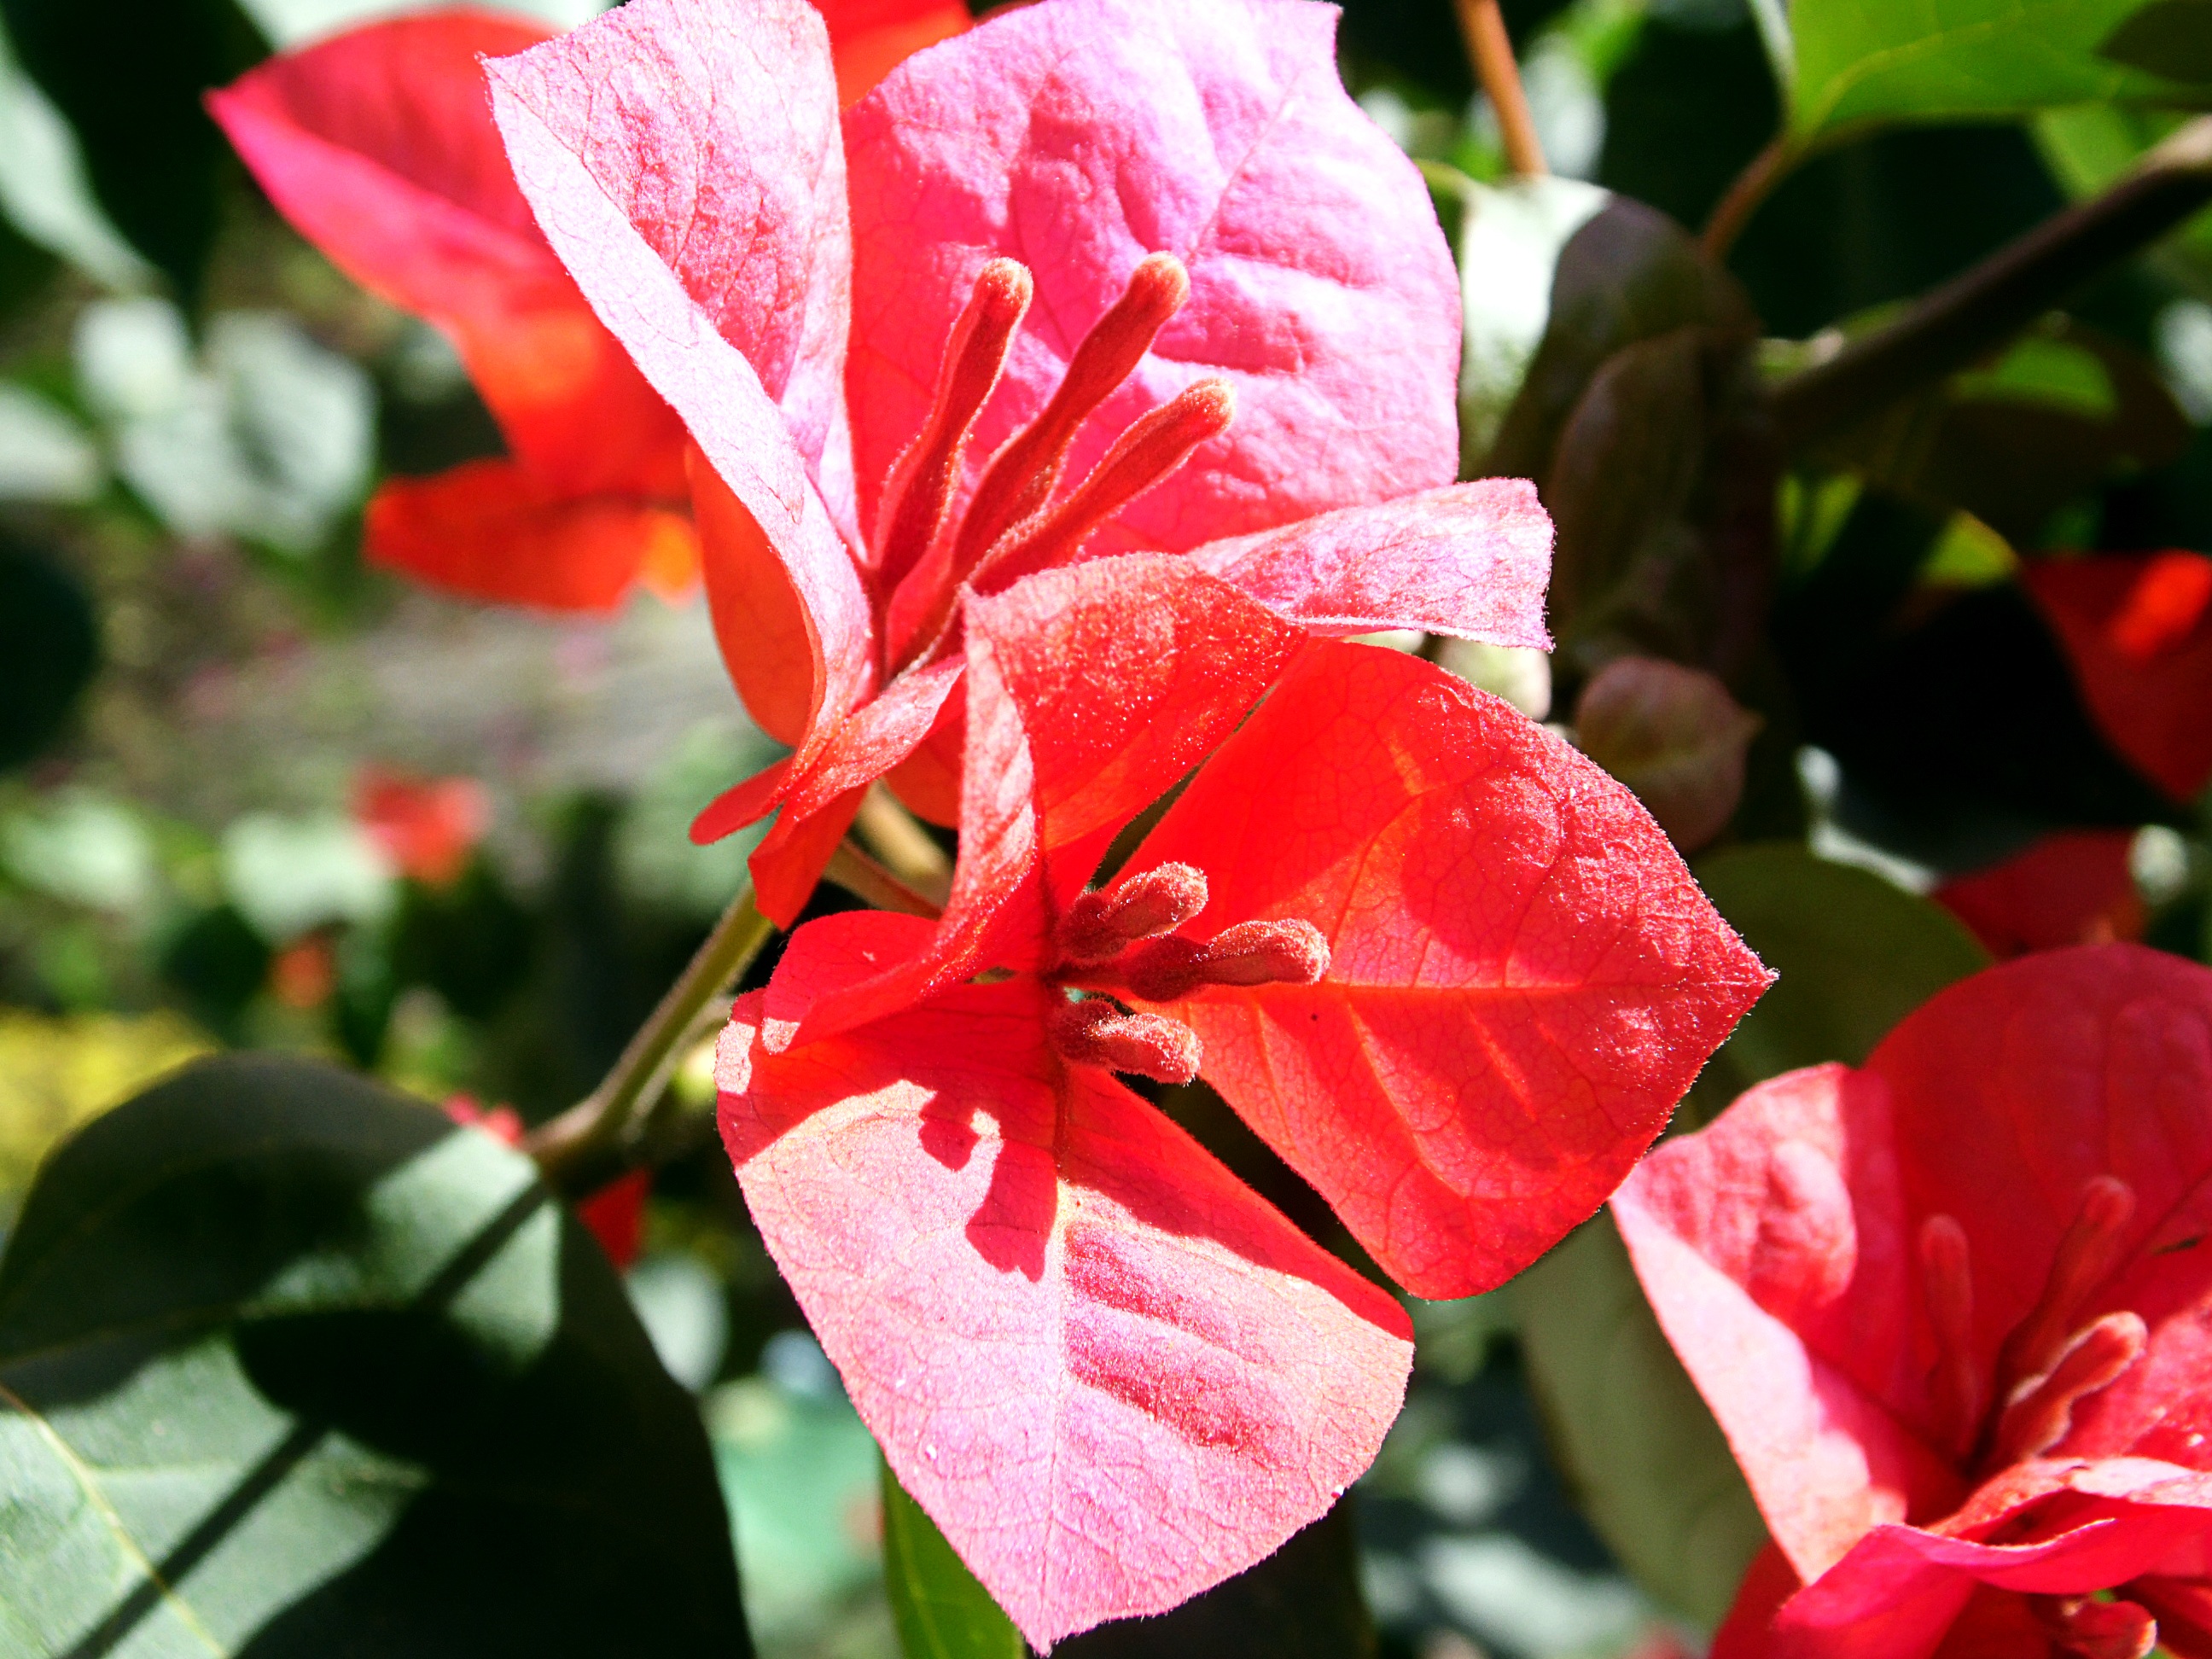
nature, blossom, plant, leaf, flower, petal, spring, red, botany, garden, flora, flowers, red flower, shrub, macro photography, flowering plant, flower of the field, land plant